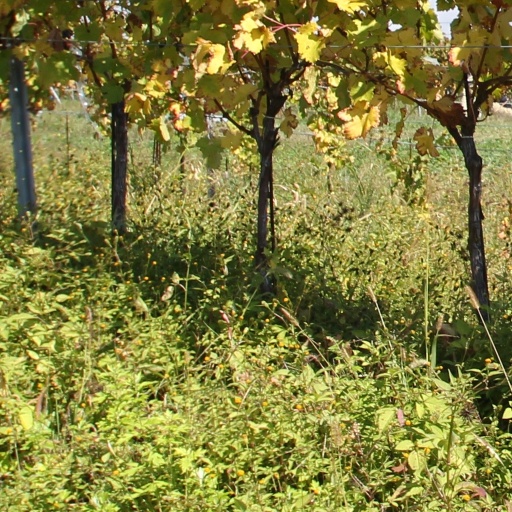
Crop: grape